Trauma (American band)

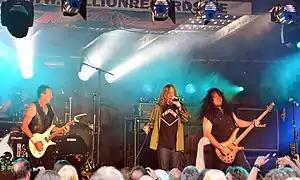
Trauma performing in 2014

Trauma is an American heavy metal band formed in 1981. It is best known for featuring Cliff Burton in its initial lineup, who left in 1982 to become the bassist for Metallica.